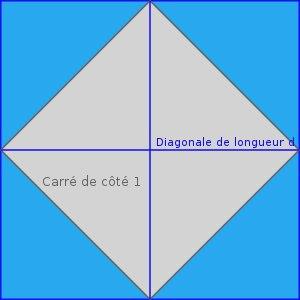
En mathématiques, un nombre réel est un nombre qui peut être représenté par une partie entière et une liste finie ou infinie de décimales. Cette définition s'applique donc aux nombres rationnels, dont les décimales se répètent de façon périodique à partir d'un certain rang, mais aussi à d'autres nombres dits irrationnels, tels que la racine carrée de 2, π et e.